Keetmanshoop Airport

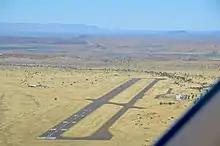
Aerial view of Runways 04/22 and 18/36

Keetmanshoop Airport is an airport serving Keetmanshoop, a city in the ǁKaras Region of Namibia. The airport is located about northwest of the town. It has customs and immigration services and is home to the Namibia Aviation Training Academy (NATA).